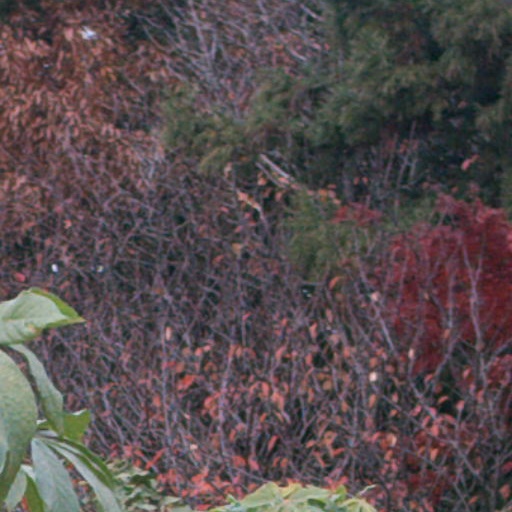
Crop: cassava